First Bulgarian Empire

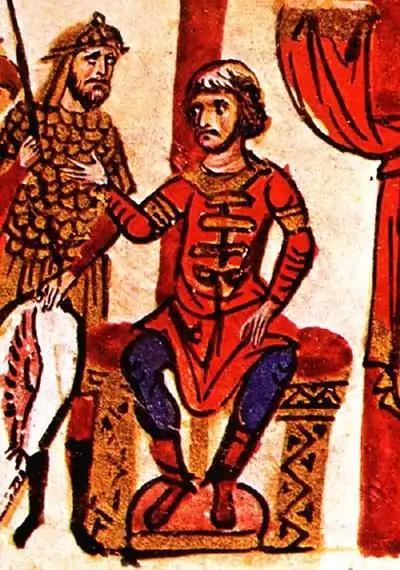
Khan Omurtag was the first Bulgarian ruler known to have claimed divine origin, "Madrid Skylitzes"

Immediately after the victory Samuel pushed east and recovered north-eastern Bulgaria, along with the old capitals, Pliska and Preslav. In the next ten years the Bulgarian armies expanded the country south annexing the whole of Thessaly and Epirus and plundering the Peloponnese Peninsula. With the major Bulgarian military successes and the defection of a number of Byzantine officials to the Bulgarians, the prospect of the Byzantines losing all their Balkan themes was quite real. Threatened by an alliance between the Byzantines and the Serbian state of Duklja, in 997 Samuel defeated and captured its Prince Jovan Vladimir and took control of the Serb lands. In 997, following the death of Roman, the last heir of the Krum's dynasty, Samuel was proclaimed Emperor of Bulgaria. He established friendly relations with Stephen I of Hungary through a marriage between his son and heir Gavril Radomir and Stephen's daughter, but eventually Gavril Radomir expelled his wife, and in 1004 Hungary participated with the Byzantine forces against Bulgaria.